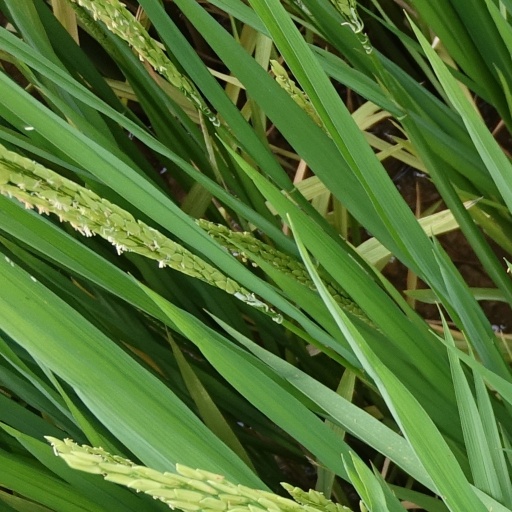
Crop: rice